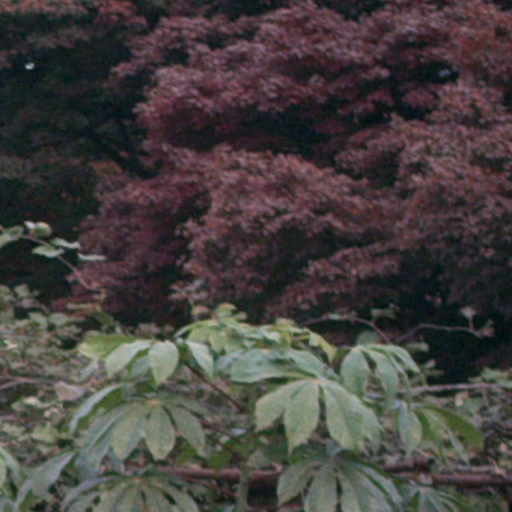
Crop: cassava